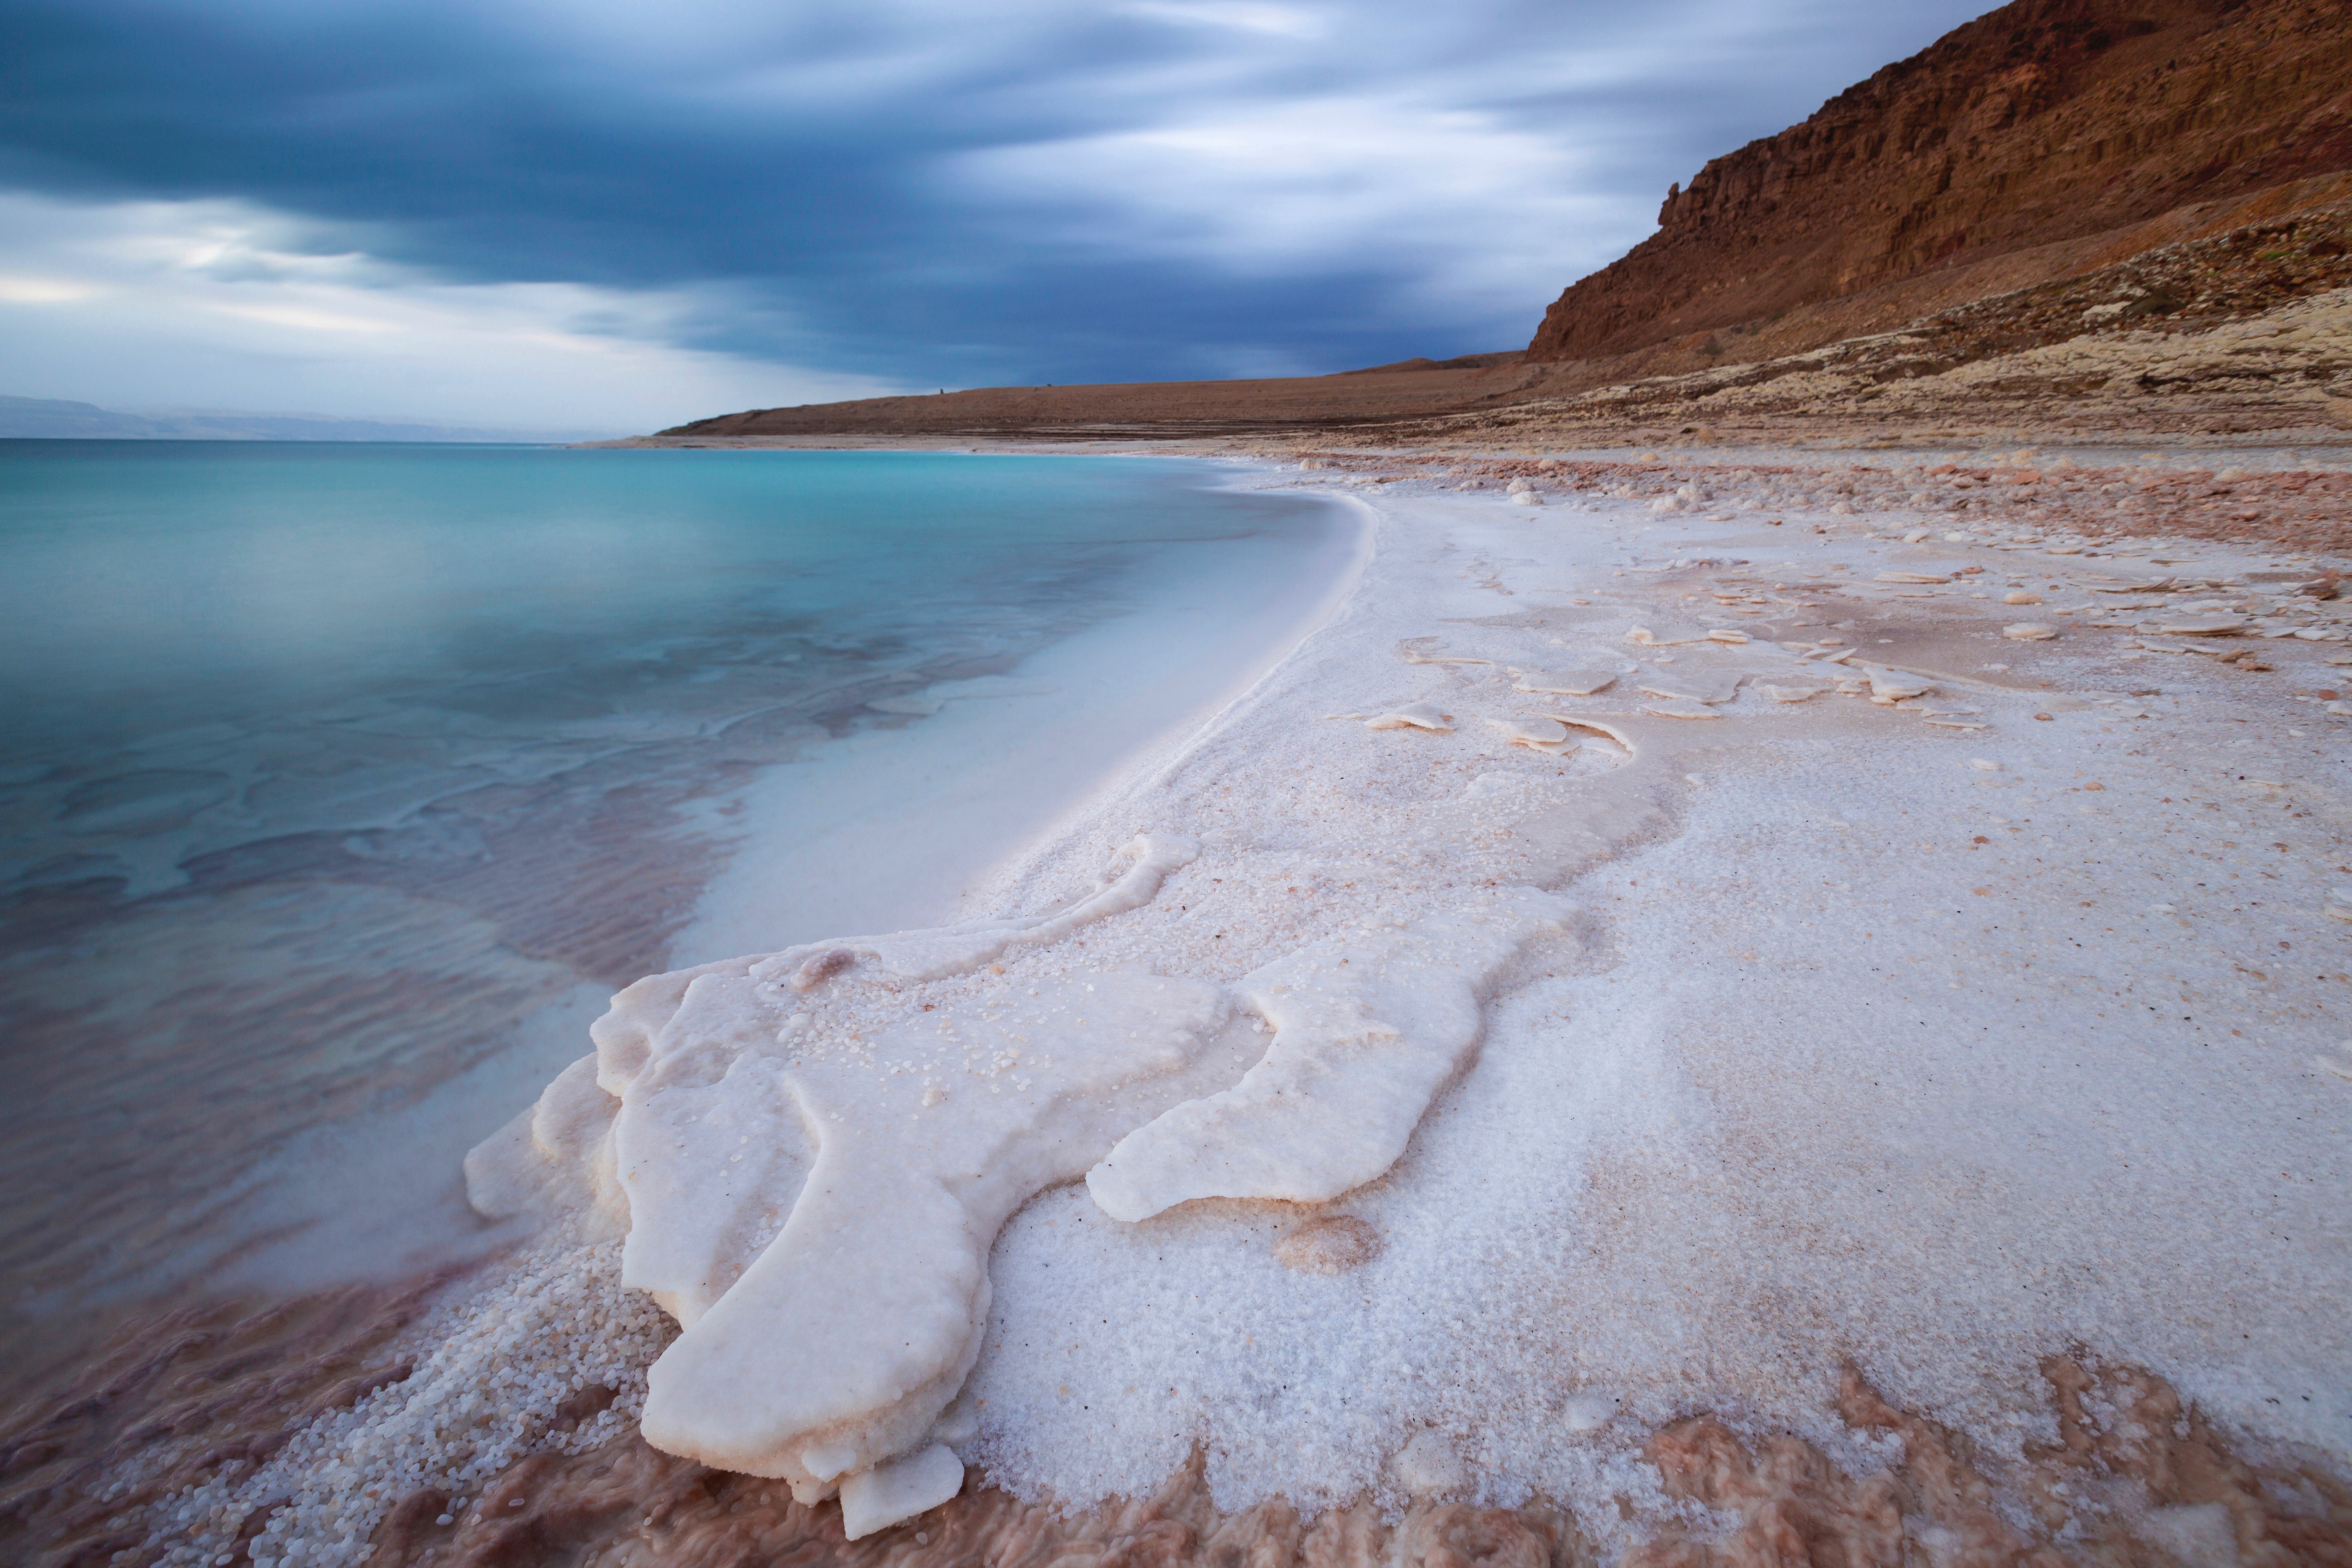
body of water, sea, nature, coast, shore, sky, wave, beach, natural environment, natural landscape, coastal and oceanic landforms, ocean, cliff, rock, terrain, sand, bay, geology, horizon, landscape, wind wave, photography, promontory, cloud, headland, klippe, formation, tide, stock photography, vacation, cape, tourism, wind